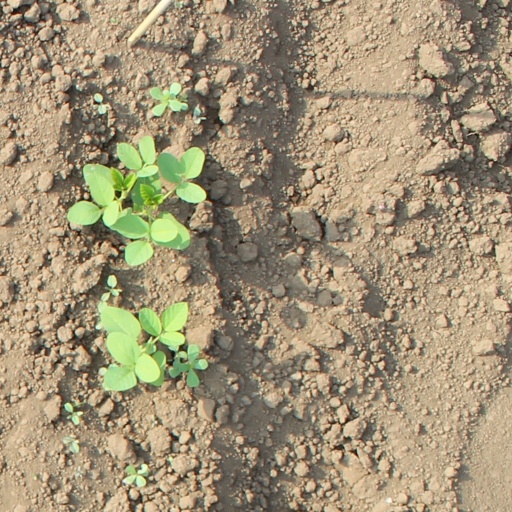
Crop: soybean